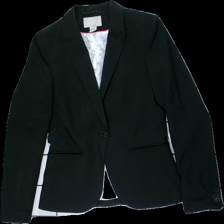
View: front
Type: Blazer
Category: Ladies
Brand: H&M
Colors: Black
Material: 59%cotton, 41% polyester
Cut: Regular
Size: 40
Stains: Minor
Price range: <50
Recommended usage: Reuse